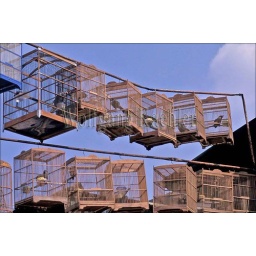
Indonesia, jakarta, pasar pramuka bird market, birds in cages